Myra Knox

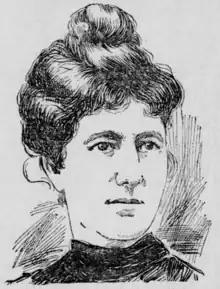
Dr. Myra Knox (1897)

Myra Knox was born in 1853, in New Brunswick, British North America. She received her early education in Minneapolis, where her family had removed and where she herself married. On her way west with her husband, Clifford Knox, and her two small children, she suddenly became a widow, the husband dying in Nevada. The young woman proceeded to California and took up the study of medicine. In 1884, she graduated from the Cooper Medical Institute (now Stanford University School of Medicine) in San Francisco, and practiced her profession in Oakland thereafter.